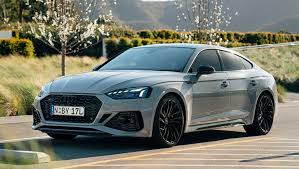
Label: noambulance